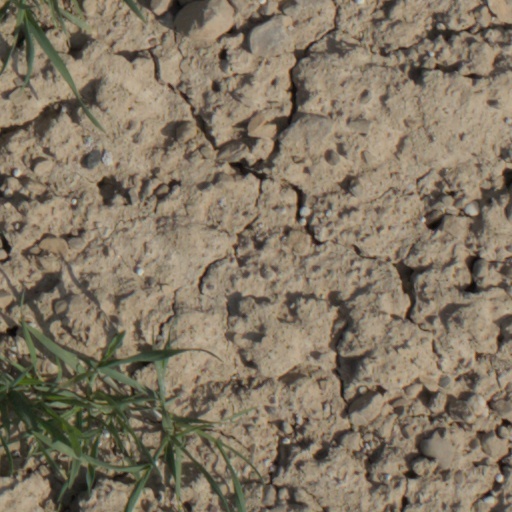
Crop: wheat